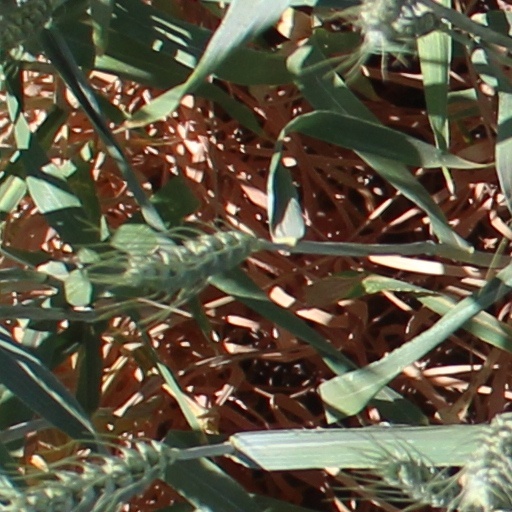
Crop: wheat